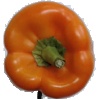
Label: Pepper Orange 1